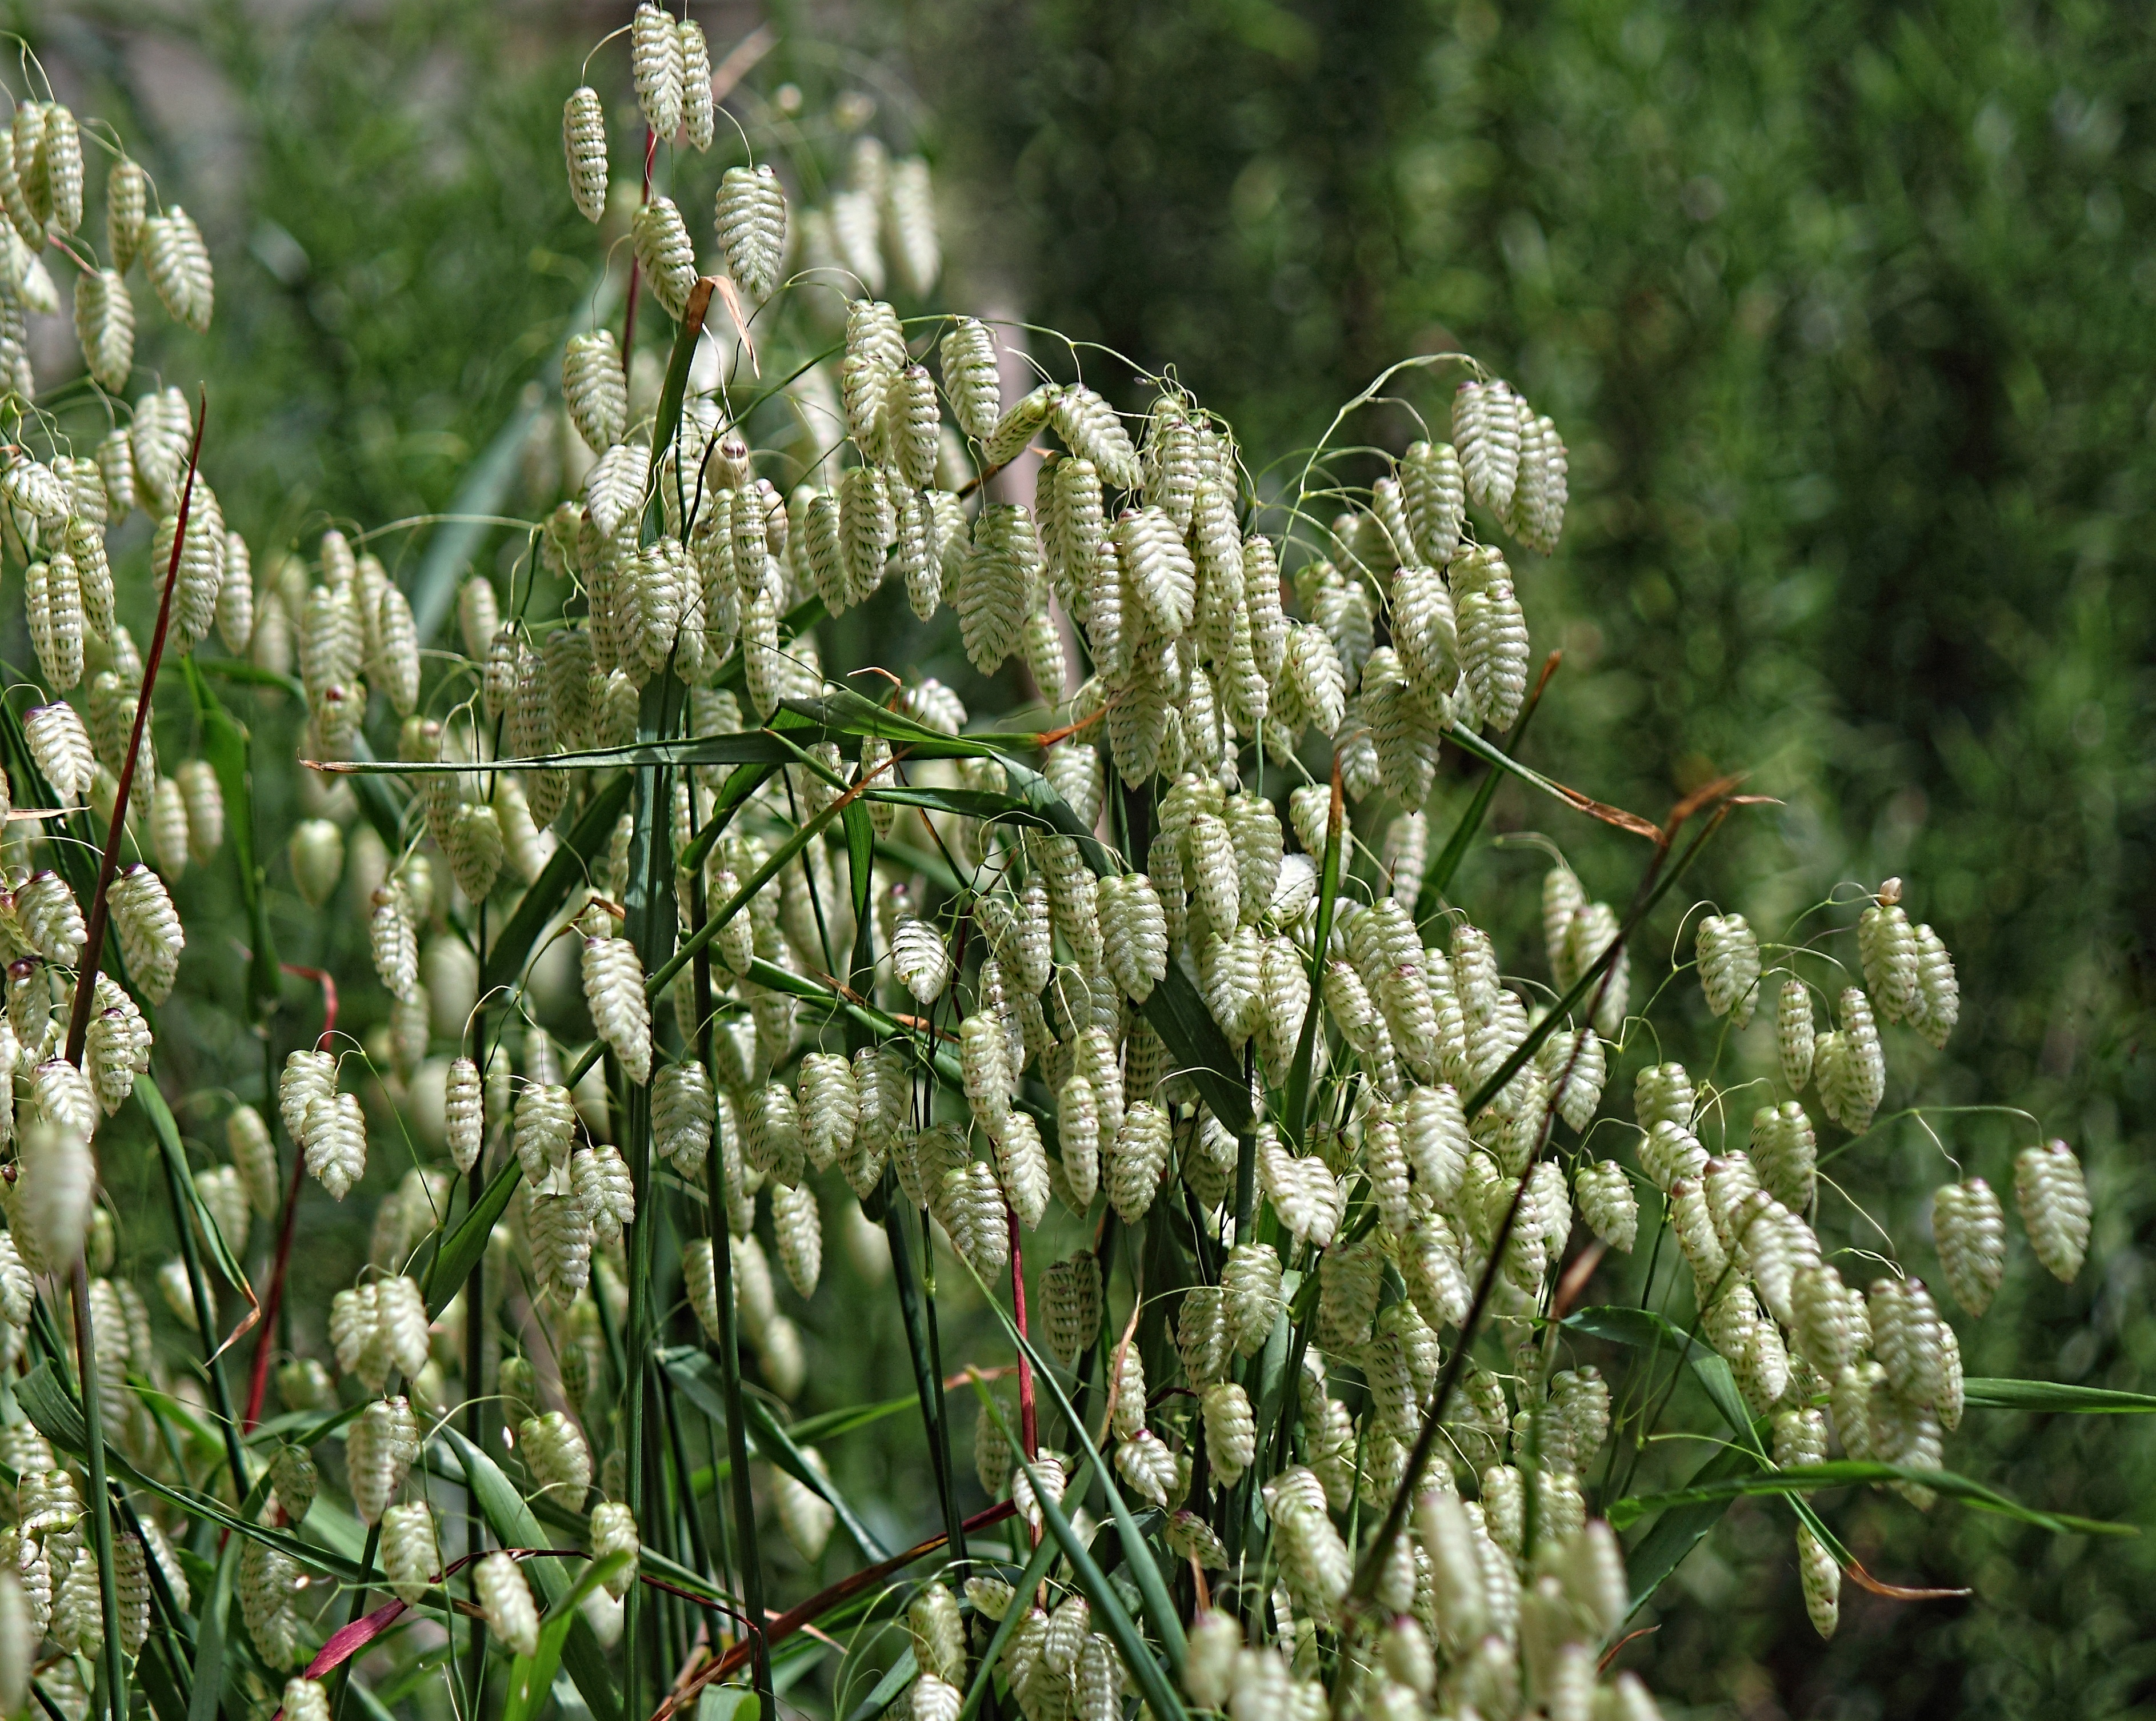
tree, nature, grass, outdoor, branch, plant, leaf, flower, green, botany, garden, flora, wildflower, sunny, shrub, head, ornamental, macro photography, flowering plant, grass family, plant stem, land plant